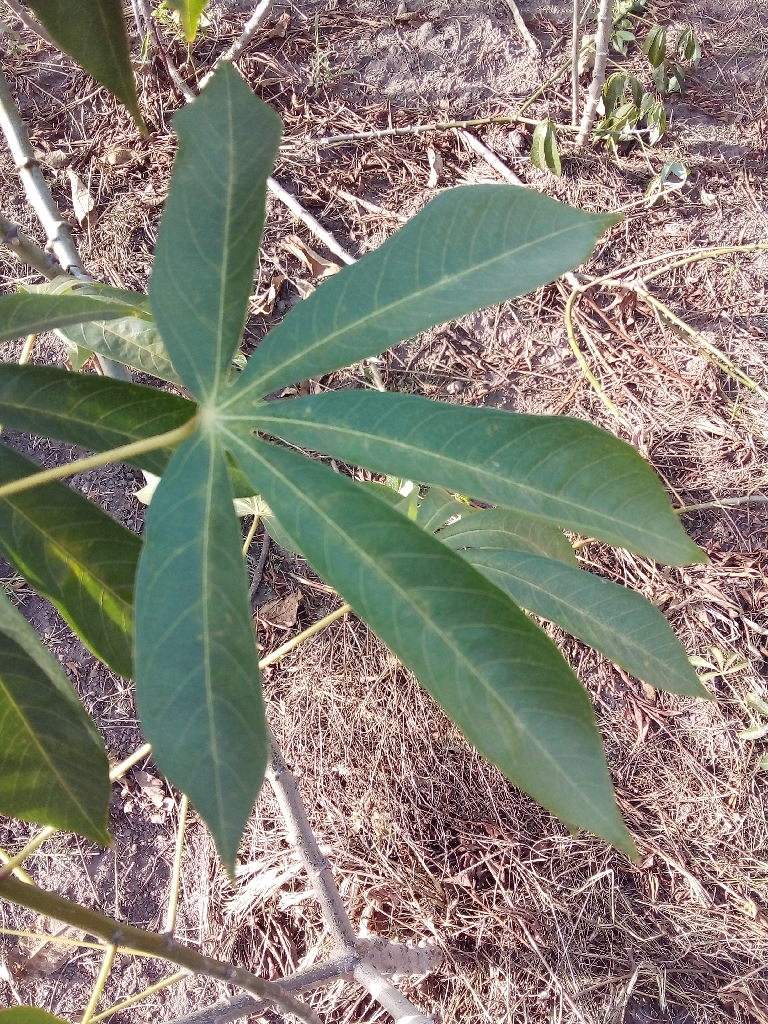
Label: healthy